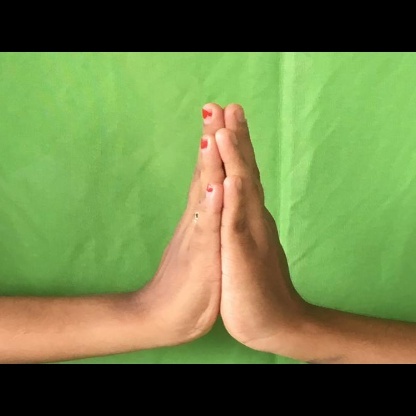
Mudra: Anjali